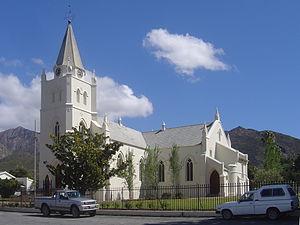
Daniel François Malan est un pasteur de l'Église réformée hollandaise, journaliste et homme politique sud-africain, premier ministre de l'Union Sud-africaine de 1948 à 1954, période durant laquelle son gouvernement instaure la politique d'apartheid.
Montagu est une ville et une station thermale d'Afrique du Sud située dans la province du Cap-Occidental, à 180 km de la ville du Cap par la route 62. Elle porte le nom de John Montagu, ancien secrétaire colonial britannique de la colonie du Cap.